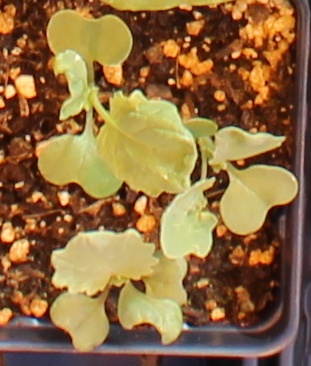
Label: Canola